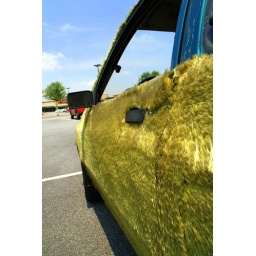
This was a car covered in fur spotted in Kennesaw, GA. The fur job was pretty well done, but warn over time.